Materialism

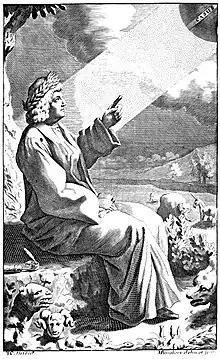
Atomists proposed that the universe consists of atoms moving in space. "Of the Nature of Things" by Lucretius, 1682.

Materialism developed, possibly independently, in several geographically separated regions of Eurasia during what Karl Jaspers termed the Axial Age ( 800–200 BC).